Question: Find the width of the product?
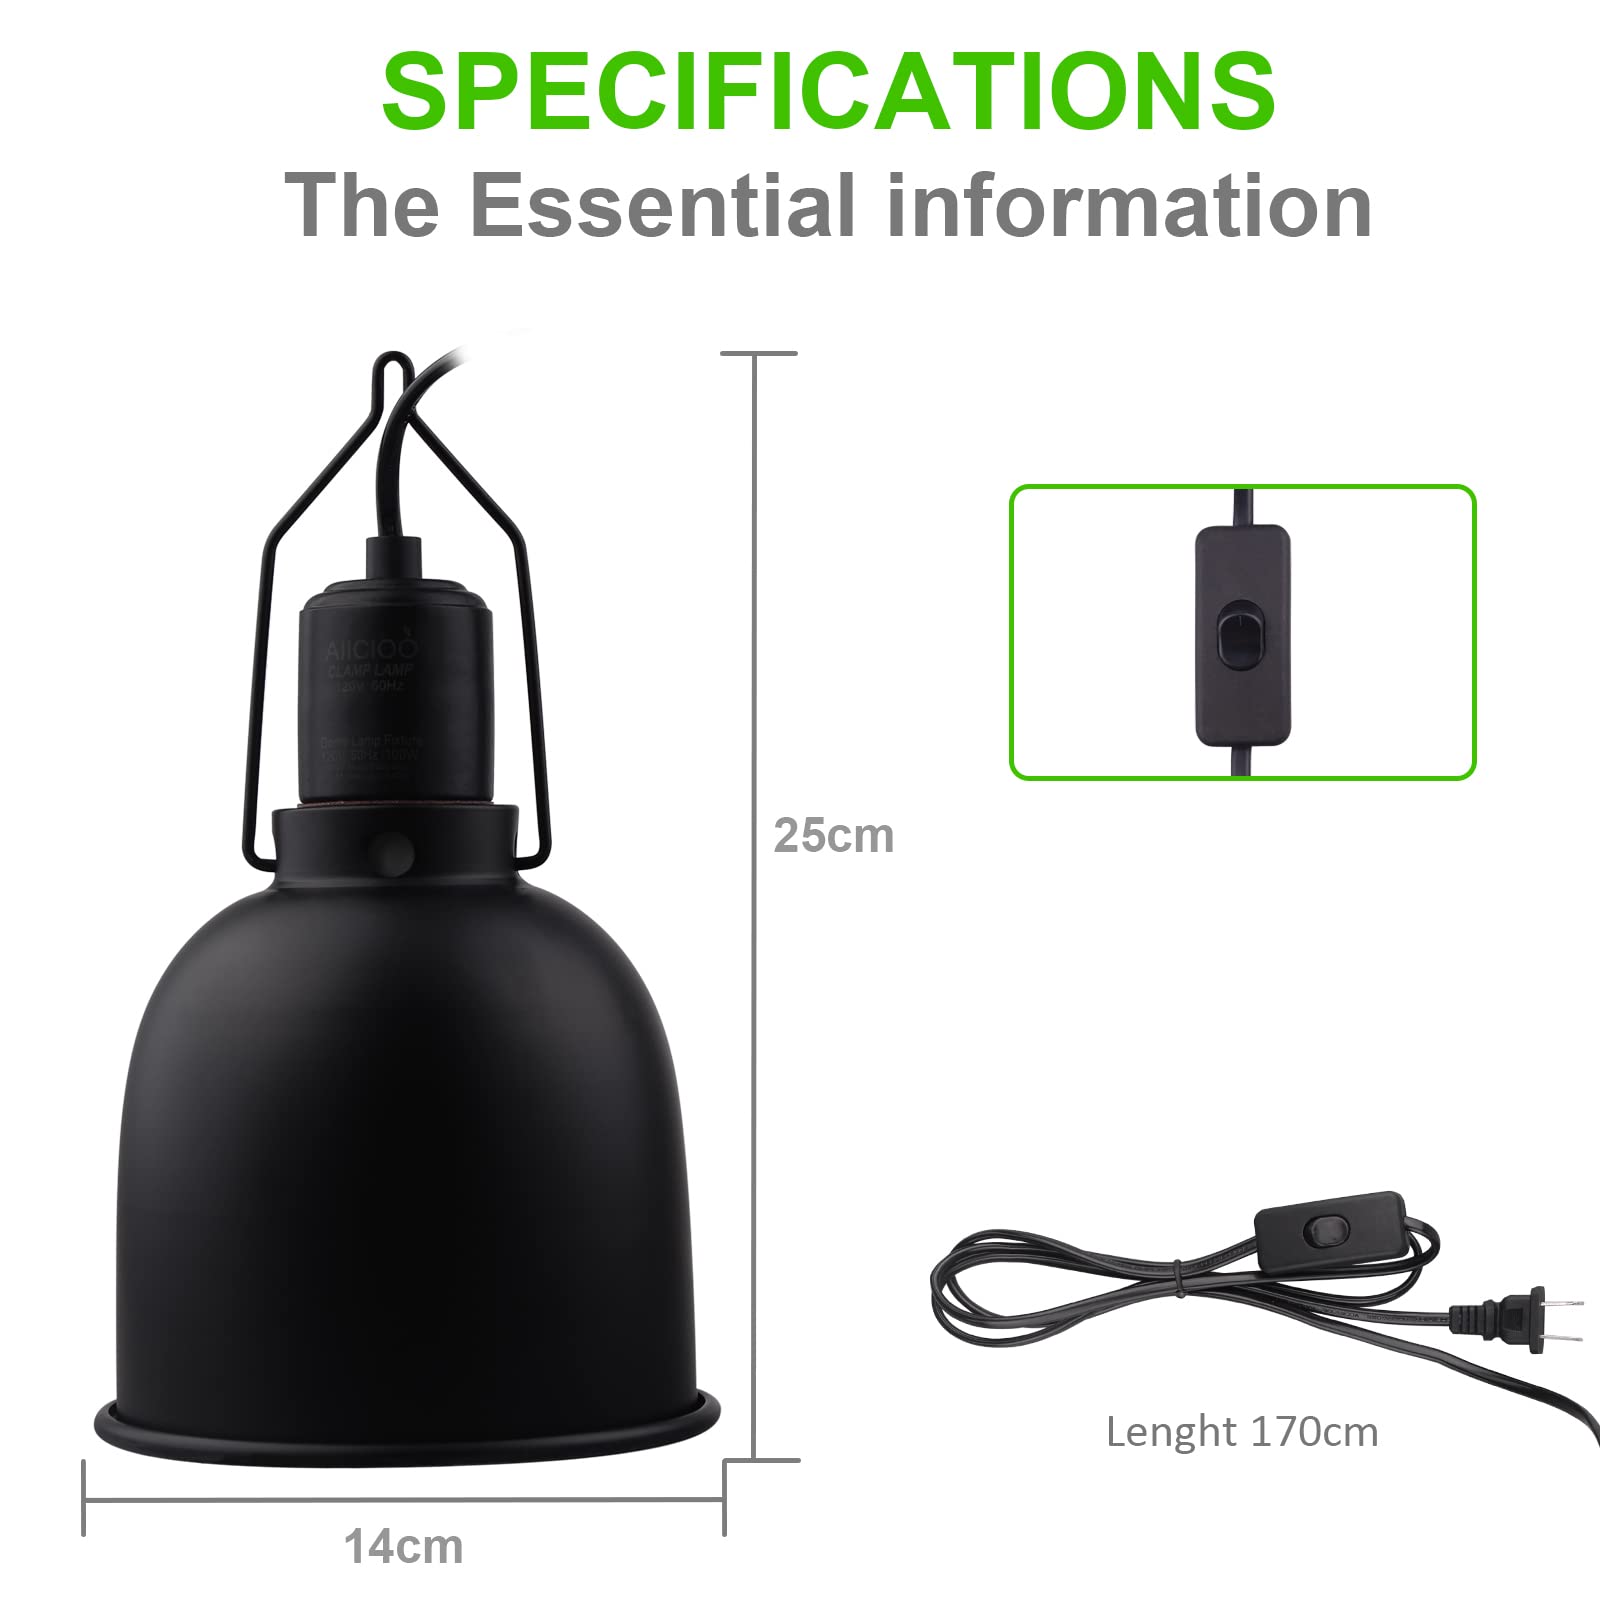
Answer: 14.0 centimetre